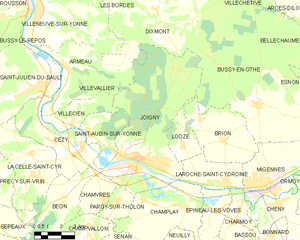
Carte des communes françaises Joigny